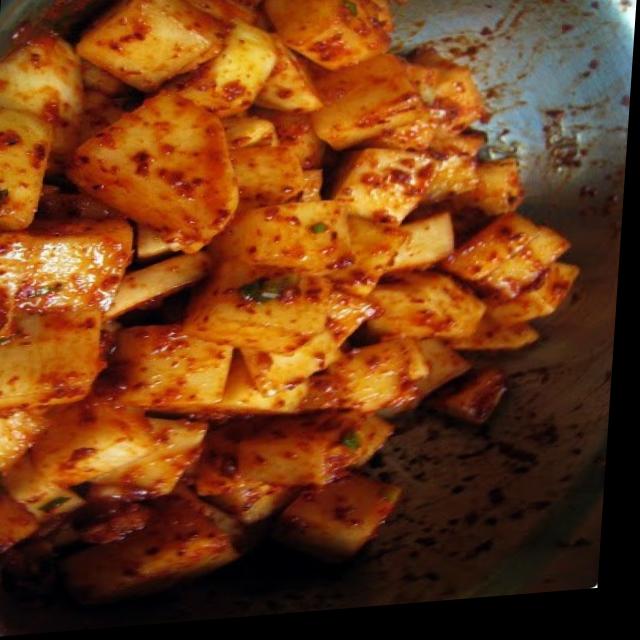
Dish: aloo_masala